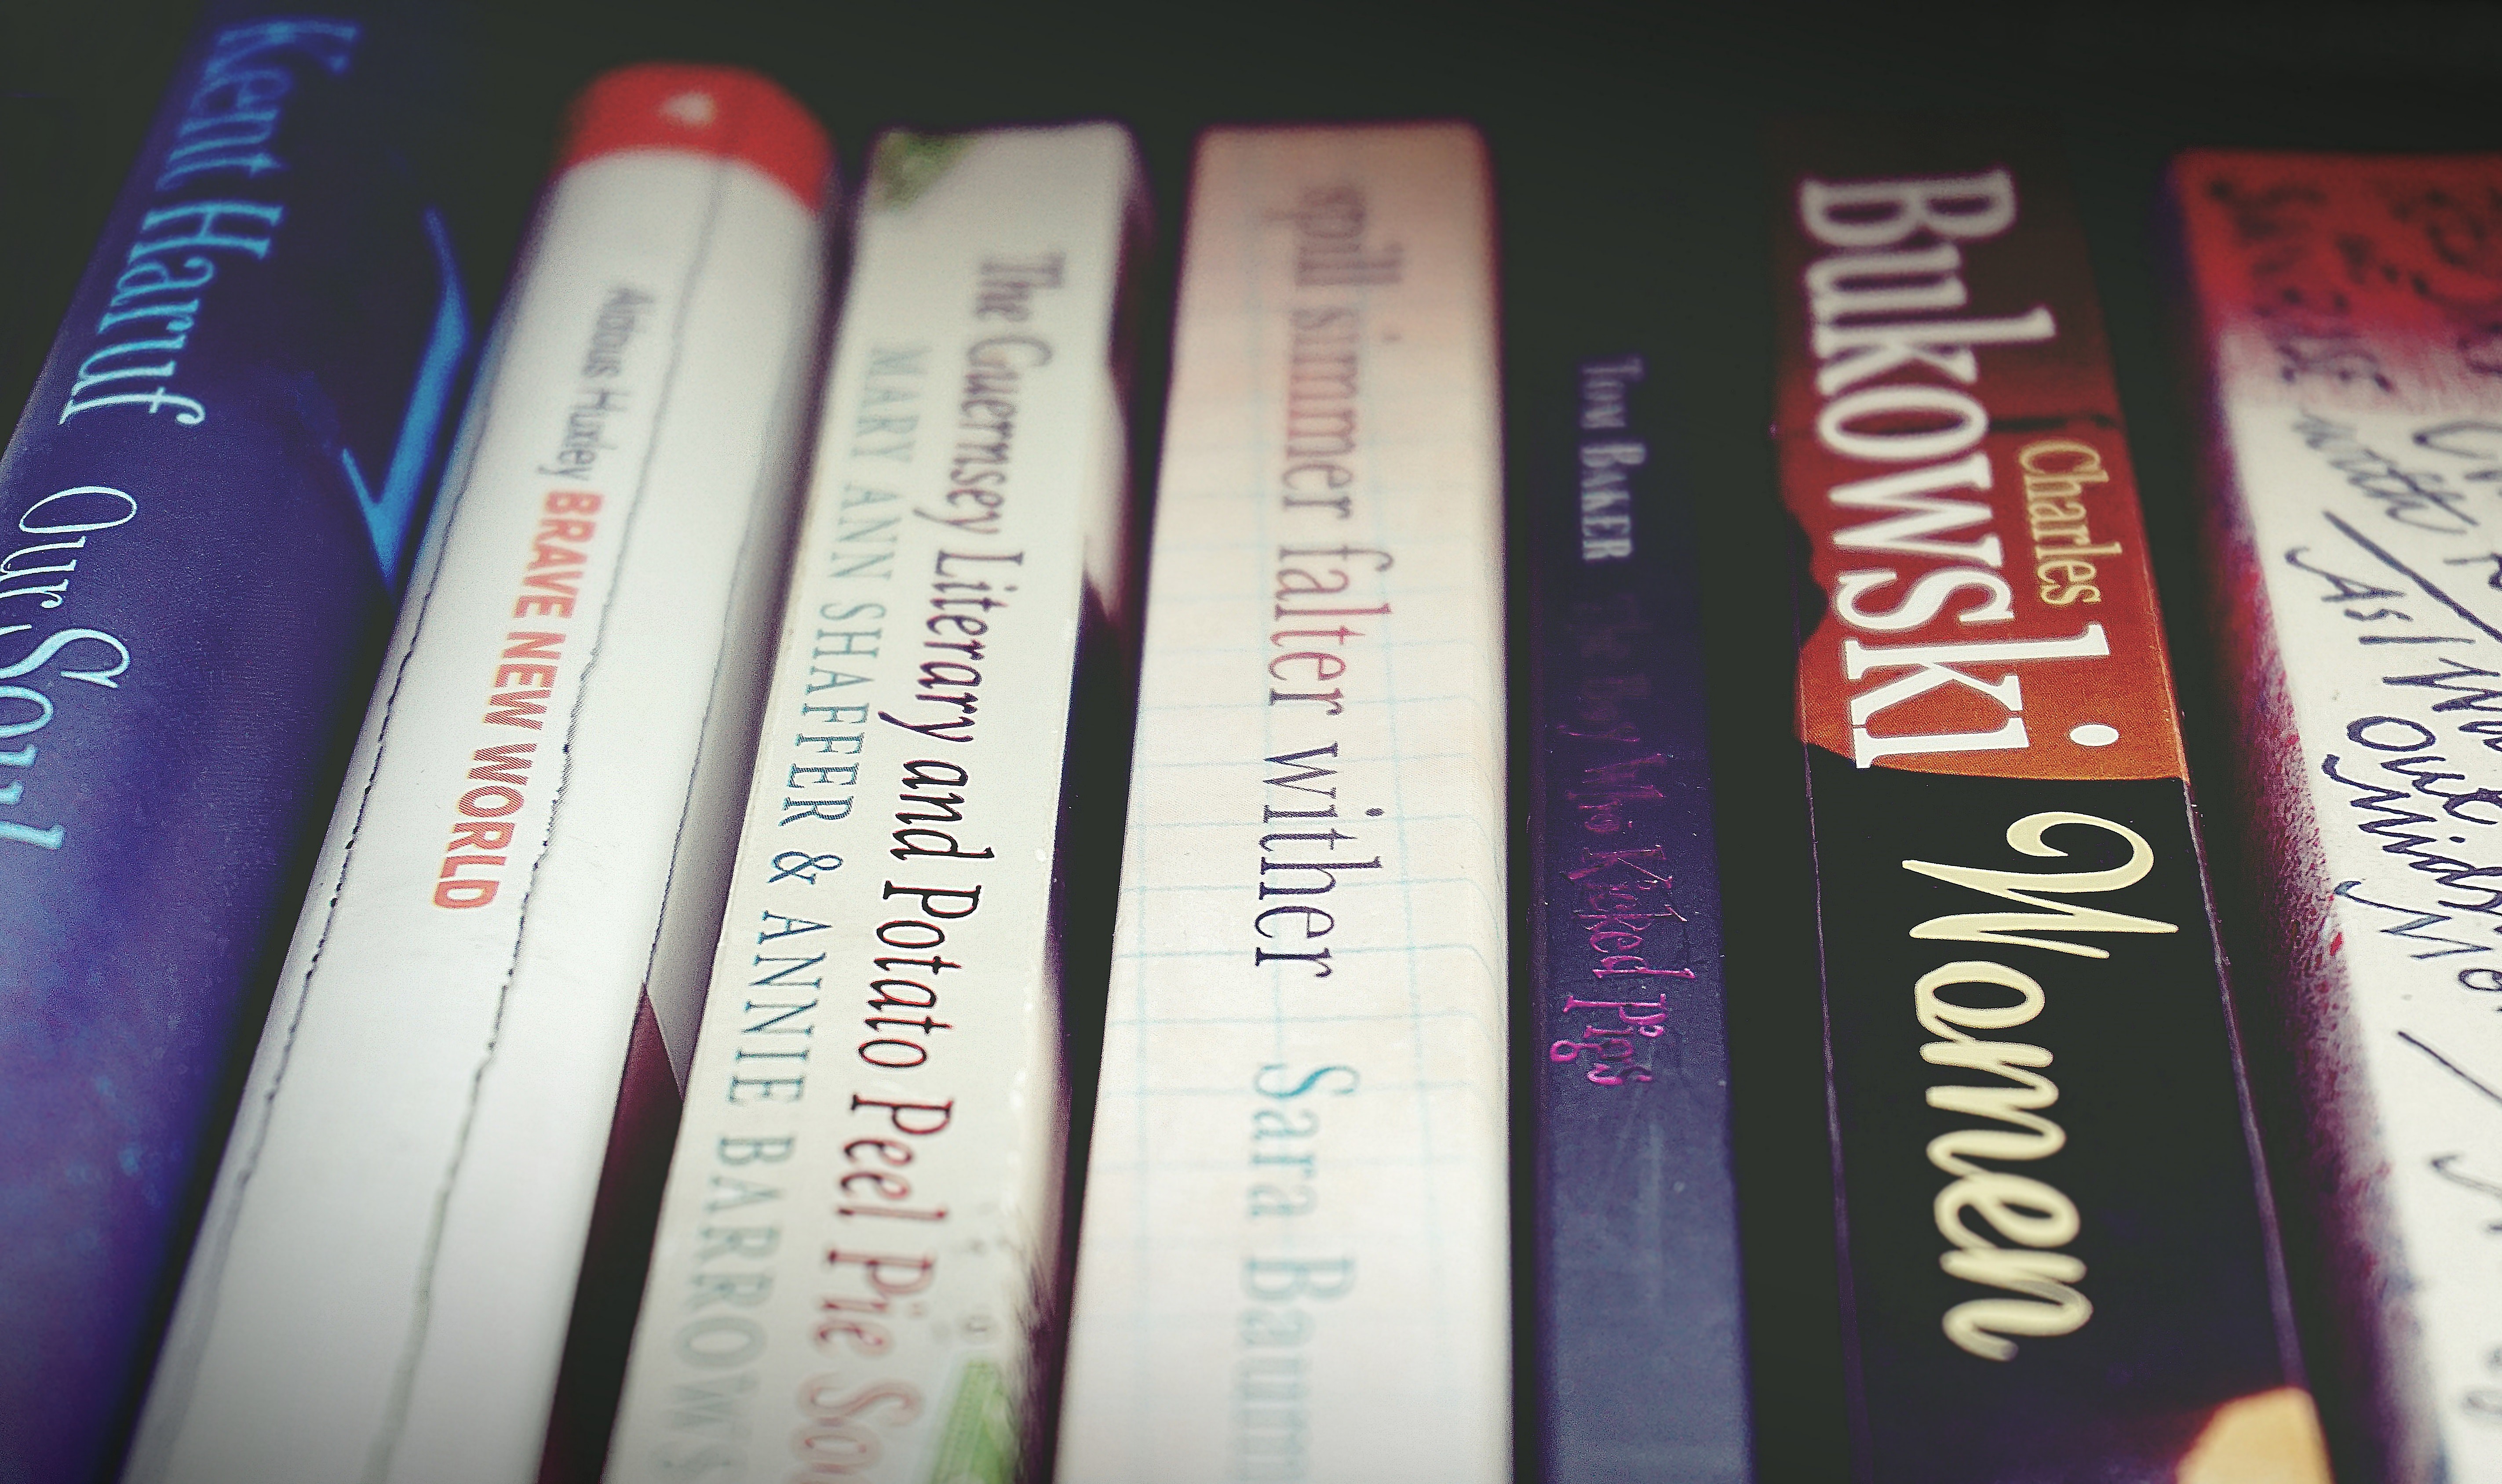
book, text, publication, novel, bookcase, self help book, Material property, font